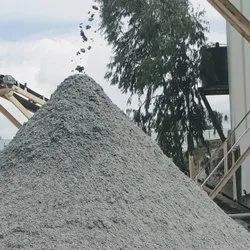
Label: Robo_Sand